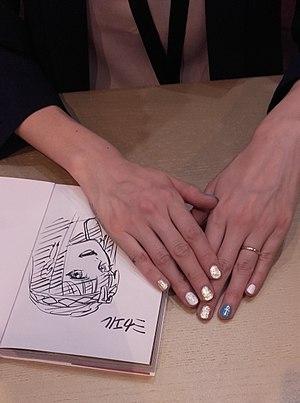
Reine d'Égypte est un seinen manga de Chie Inudoh, prépublié dans le magazine Harta depuis 2014 et publié par l'éditeur Enterbrain en volumes reliés sortis depuis septembre 2015. La version française est éditée par Ki-oon depuis mars 2017 et inaugure sa collection « Kizuna », dédiée au grand public.